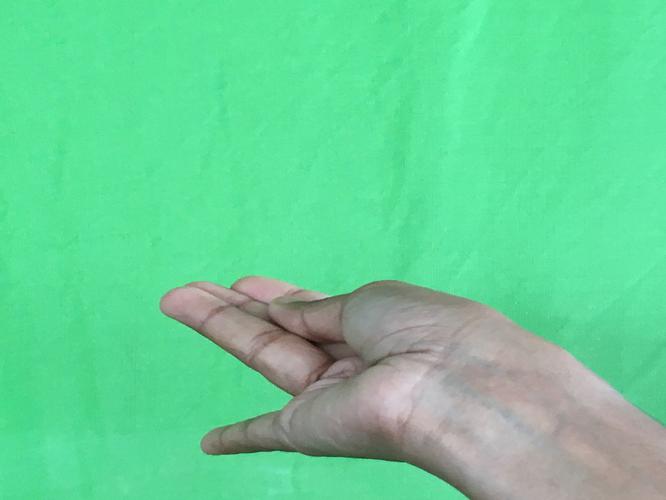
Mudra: Chaturam
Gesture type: single_hand